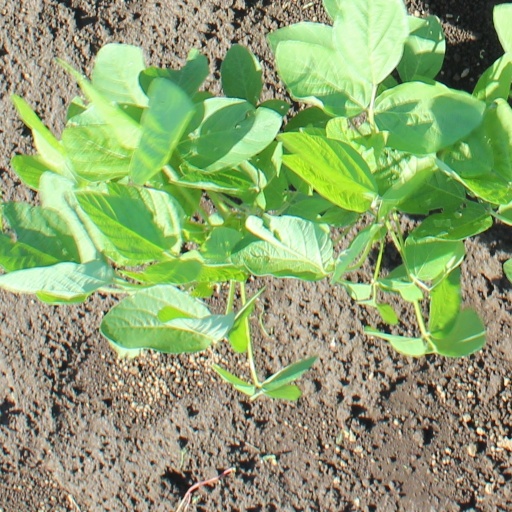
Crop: soybean